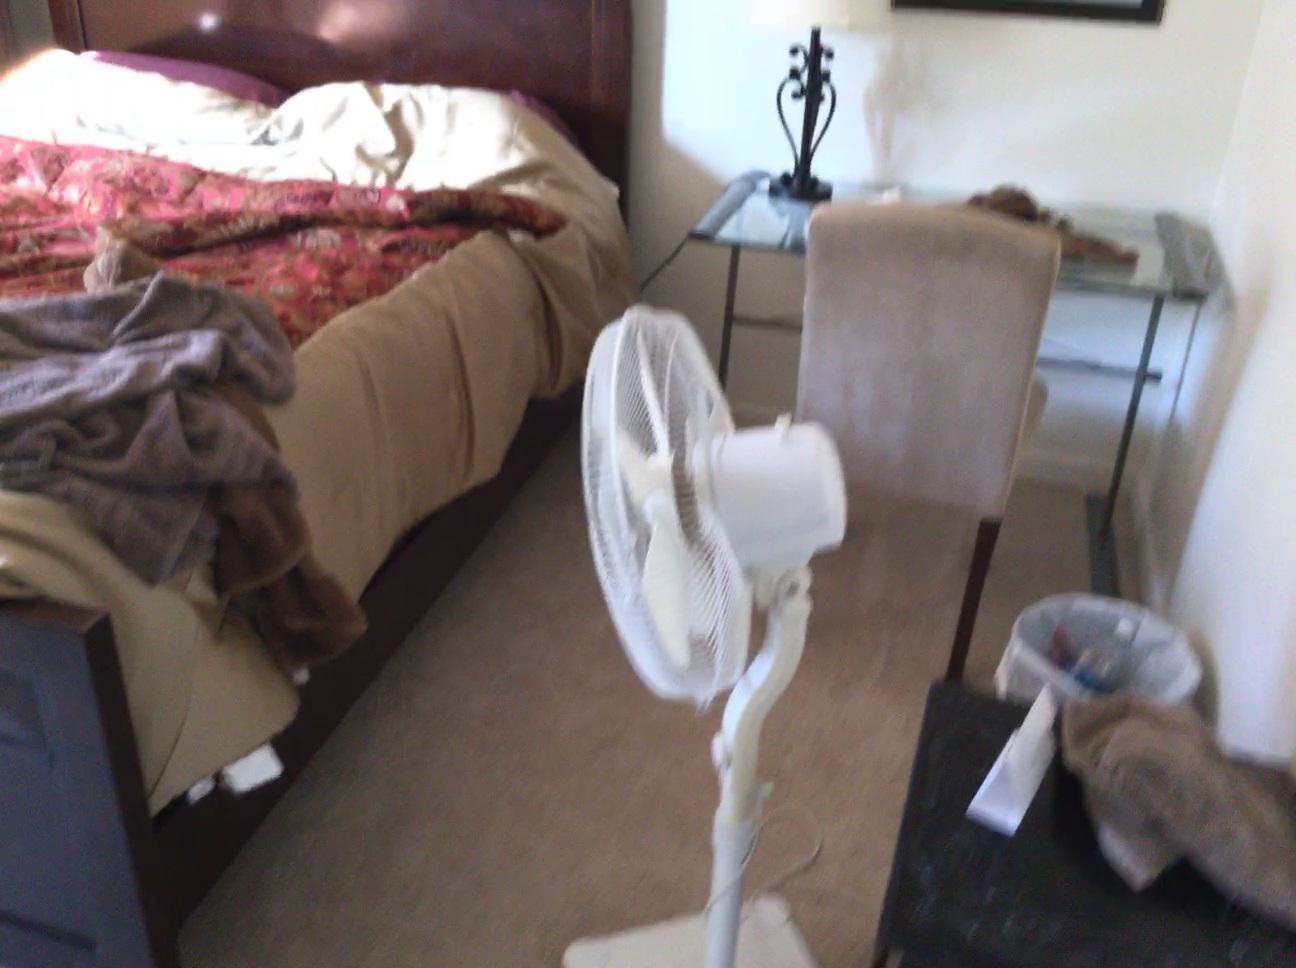
Question: Can the bed fit in front of the clothes from the world's perspective? Final answer should be yes or no.
Answer: No